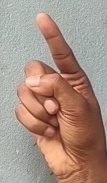
ASL sign: Z